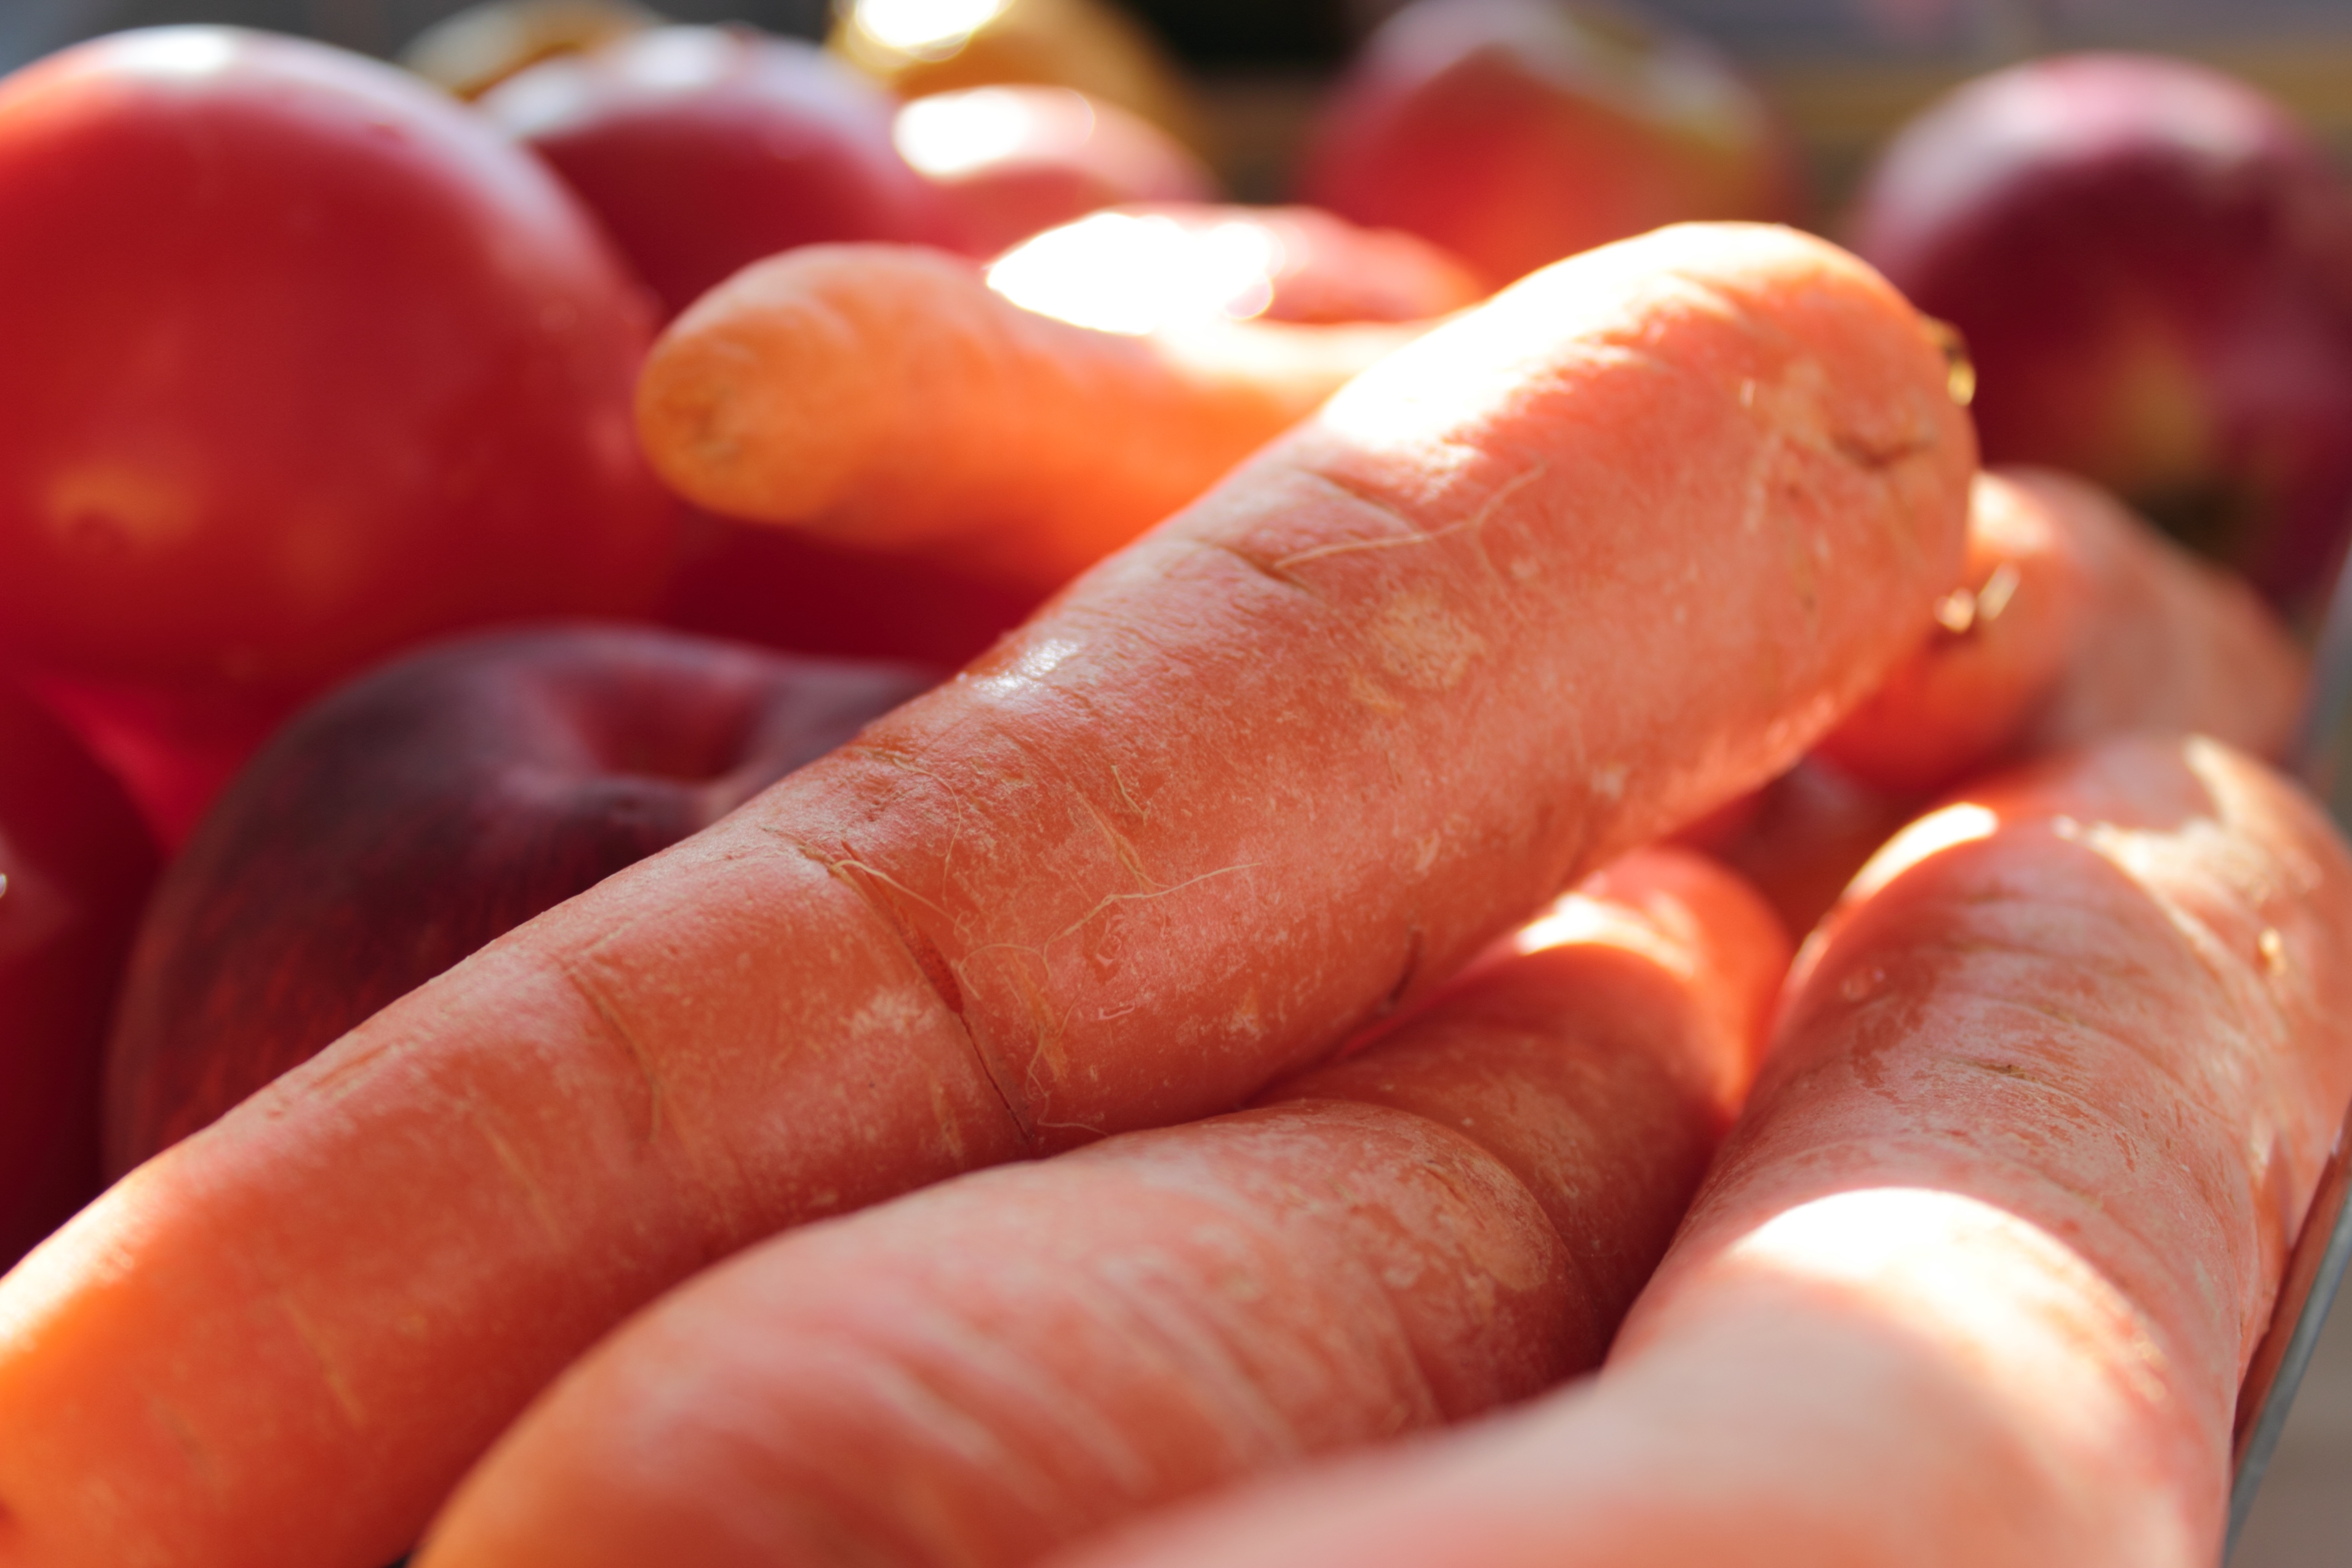
hand, plant, fruit, food, produce, vegetable, natural, fresh, healthy, meat, carrot, tomato, sausage, nutrition, vegetables, raw, hot dog, diet, organic, carrots, flowering plant, fresh vegetables, vienna sausage, toma, land plant